New Writings in SF 30

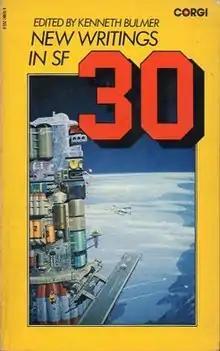
Cover of the first paperback edition

New Writings in SF 30 is an anthology of science fiction short stories edited by Kenneth Bulmer, the ninth volume of nine he oversaw in the "New Writings in SF" series in succession to the series' originator, John Carnell, and the final volume in the series. Most late volumes in the series were first published in hardcover by Sidgwick & Jackson, followed by a paperback edition issued by Corgi. No reference to a hardcover edition of this volume has been found; the Corgi paperback was issued in 1977.